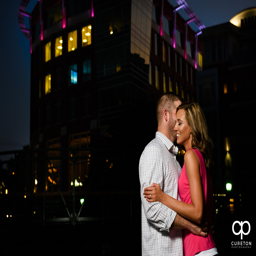
engagement photo of a couple dancing with the downtown skyline in the background .